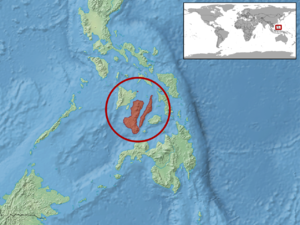
Hemiphyllodactylus insularis est une espèce de geckos de la famille des Gekkonidae.